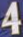
Number: 4